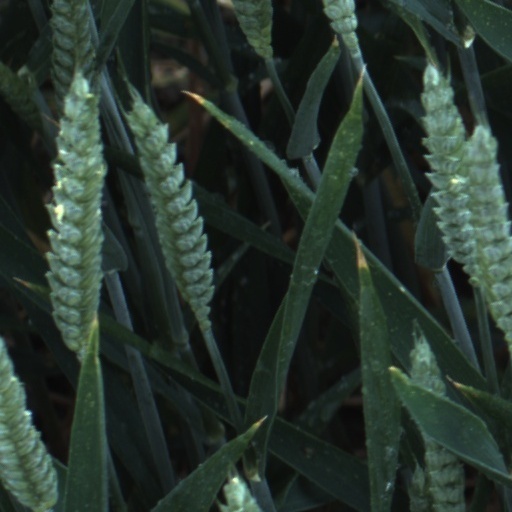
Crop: wheat